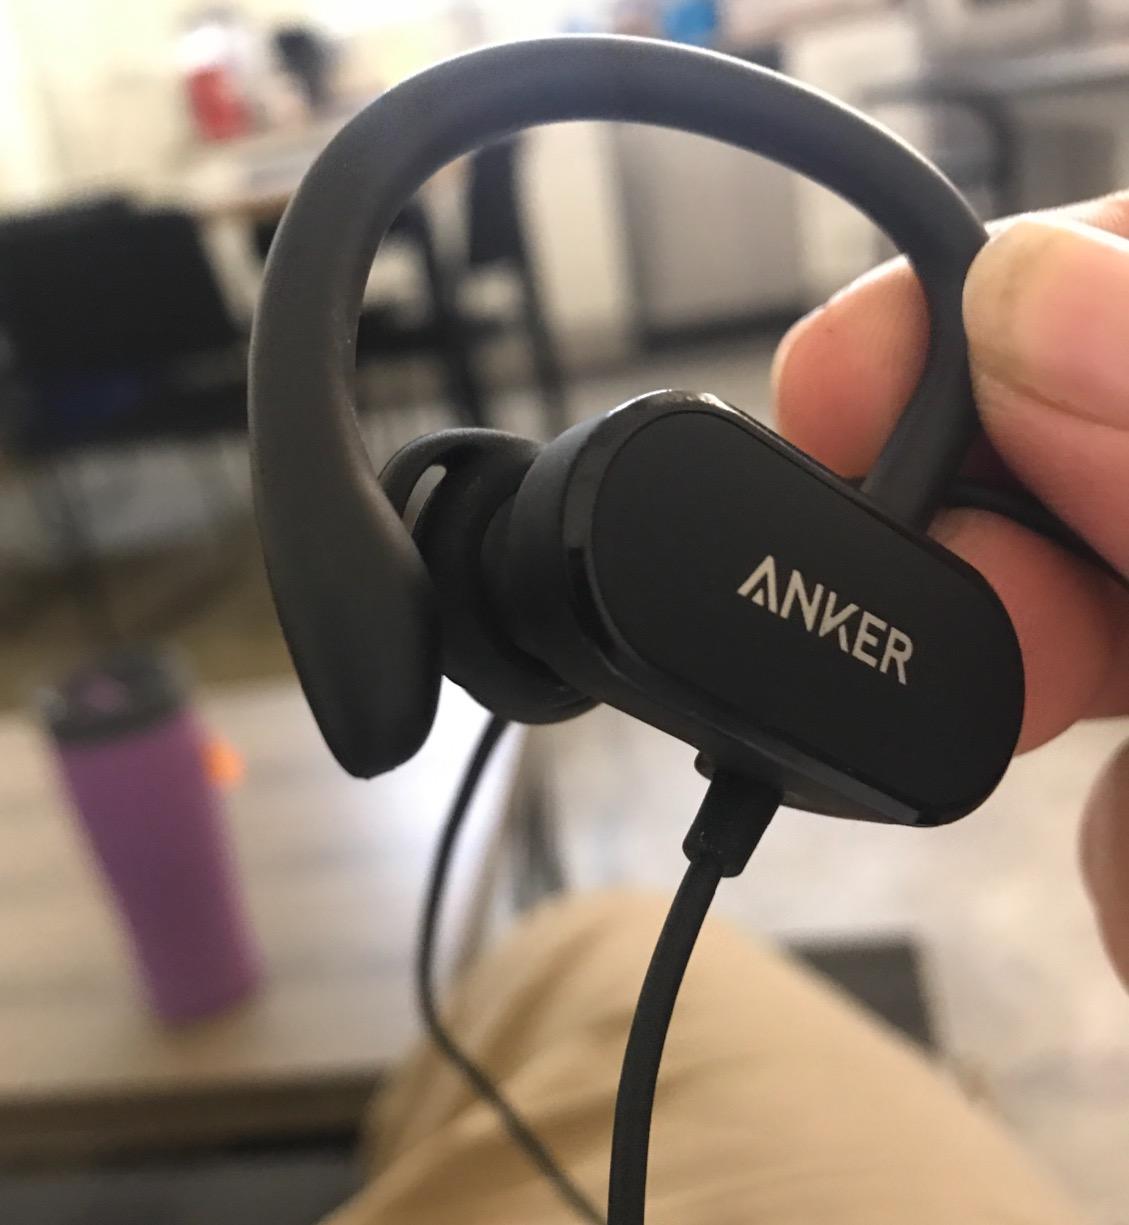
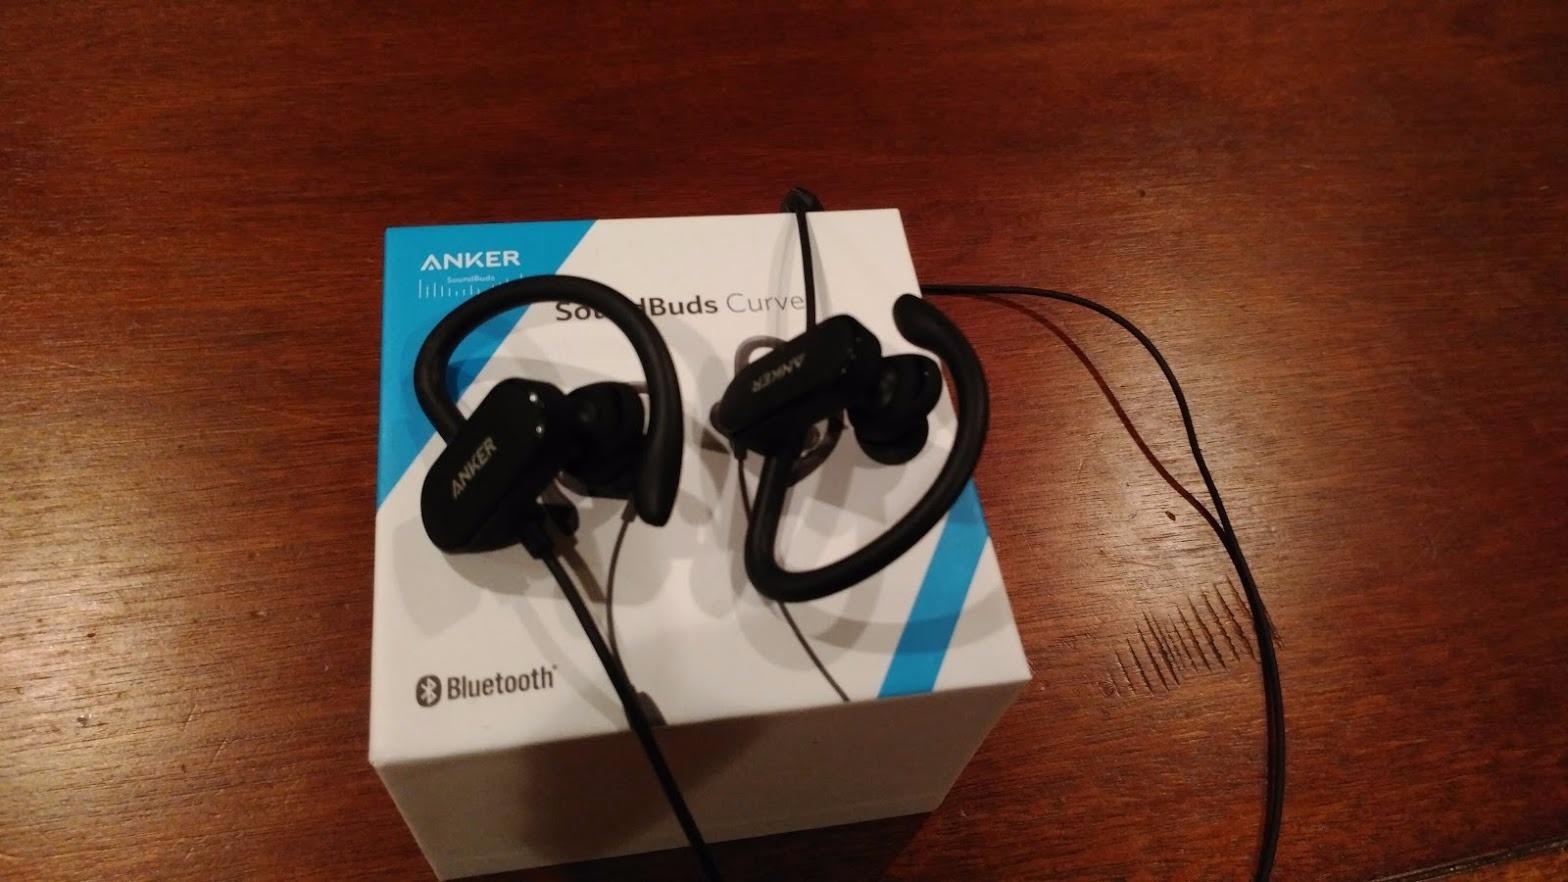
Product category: headphones
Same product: yes